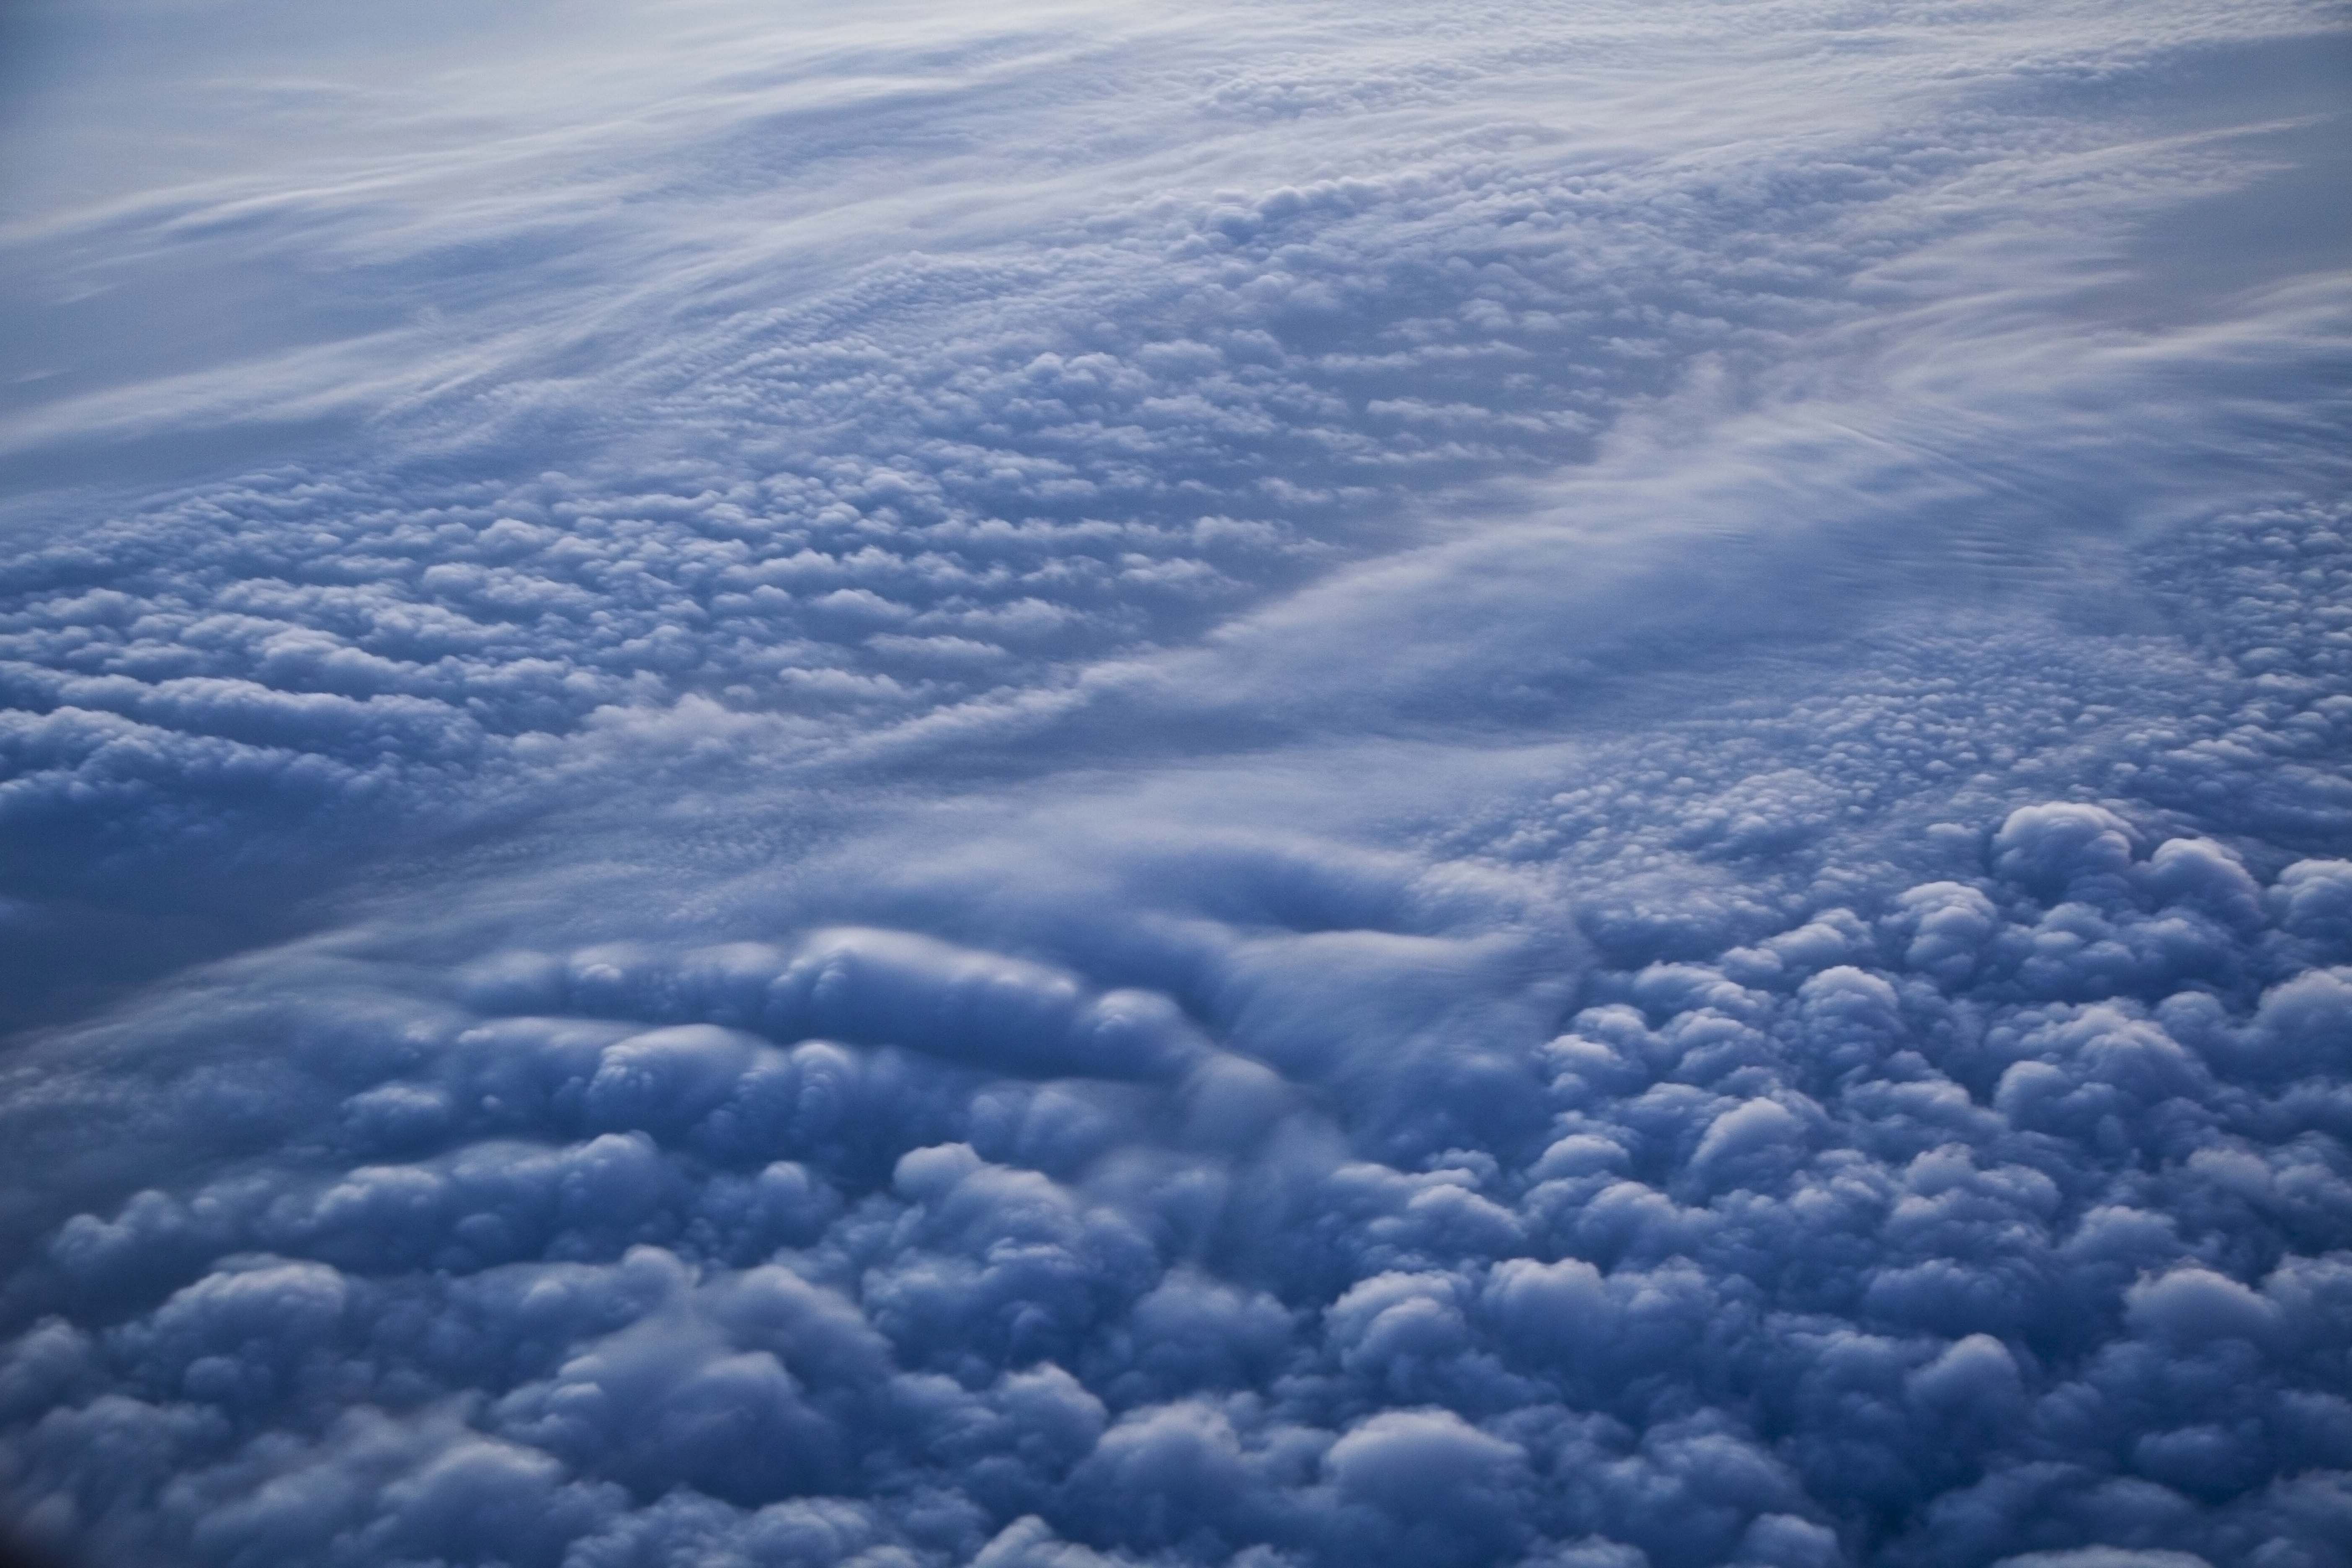
horizon, wing, cloud, sky, white, sunlight, air, atmosphere, heaven, flight, weather, cumulus, plain, clouds, meteorological phenomenon, atmosphere of earth, geological phenomenon